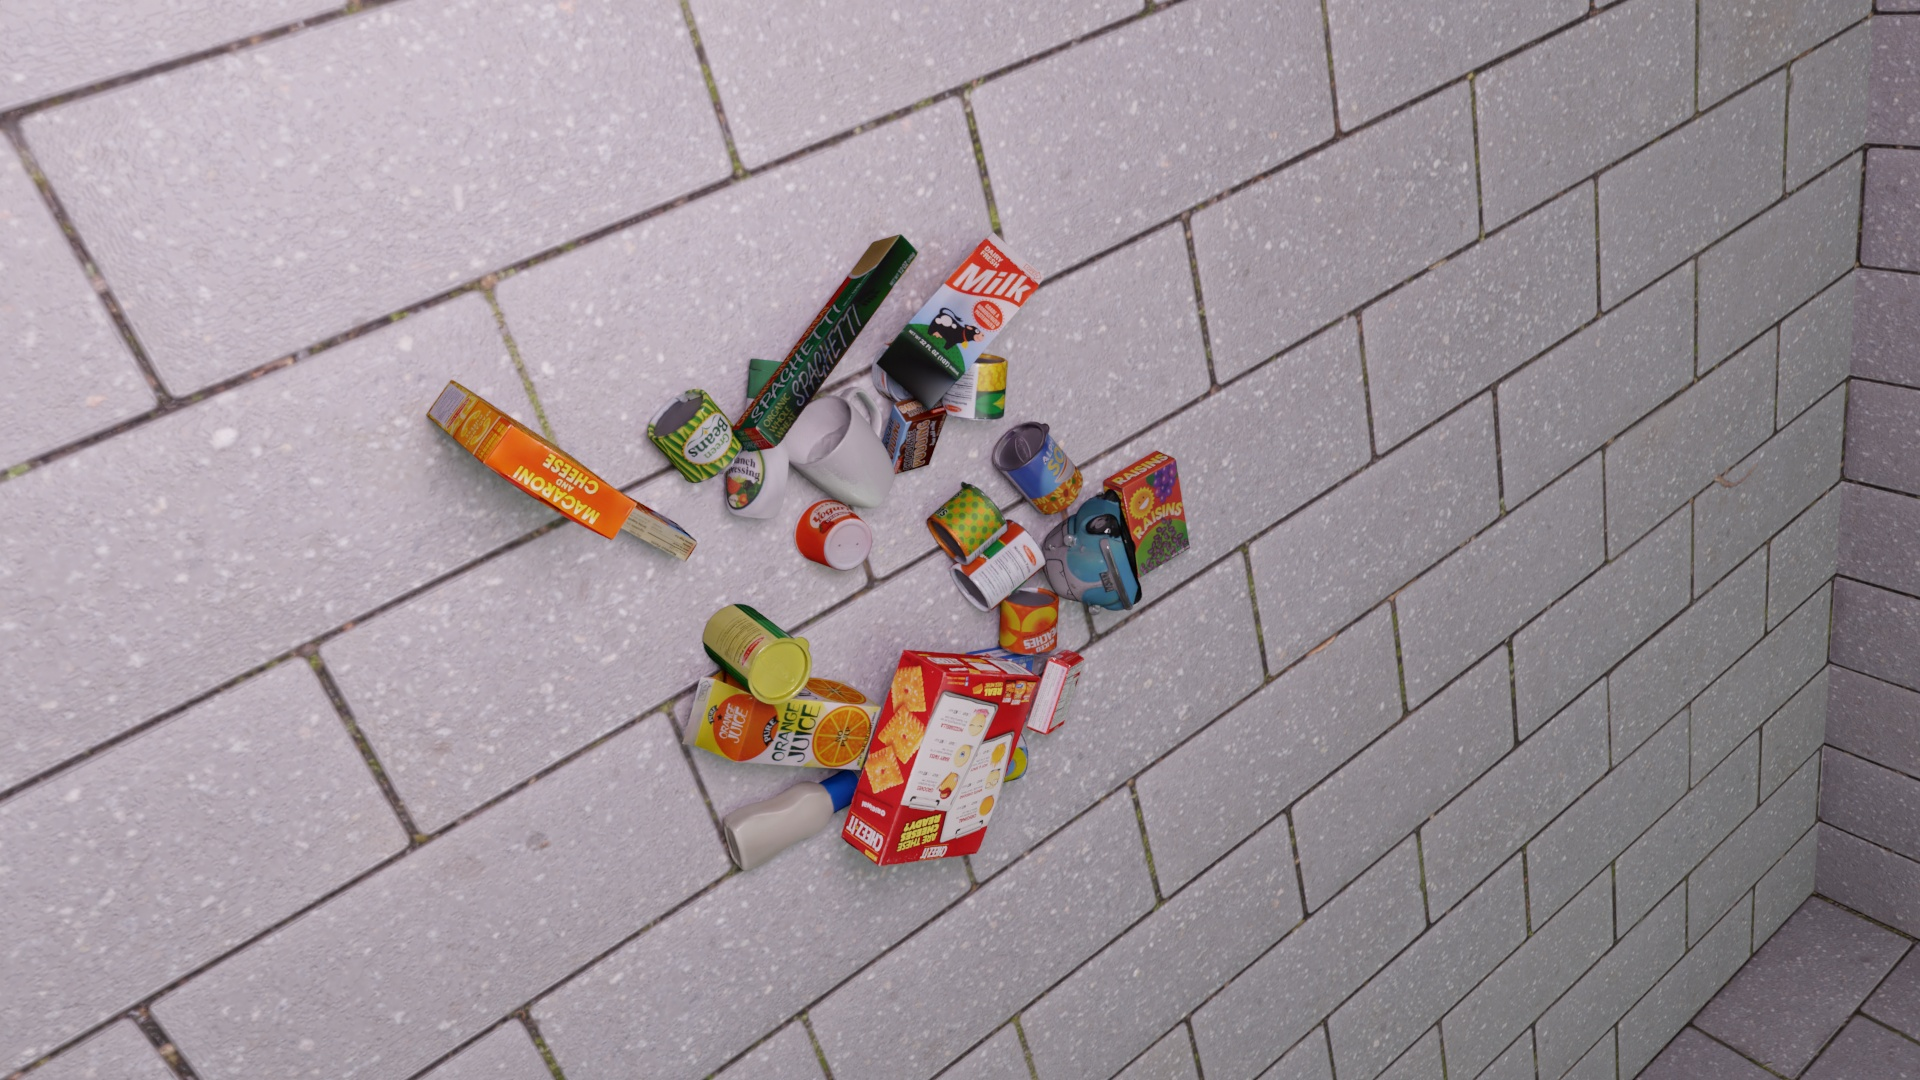
Question:
What are the eight normalized (x, y) image coordinates between 0 and 1 of the cuboid corners for the can of tomato sauce with its vibrant red and green label? Your answer should be a list of normalized (x, y) image coordinates between 0 and 1 with bottom face first then top face, all counter-clockwise.
Answer: [(0.519792, 0.569444), (0.50625, 0.565741), (0.488542, 0.522222), (0.501563, 0.524074), (0.548958, 0.525), (0.534375, 0.523148), (0.517708, 0.47963), (0.53125, 0.47963)]